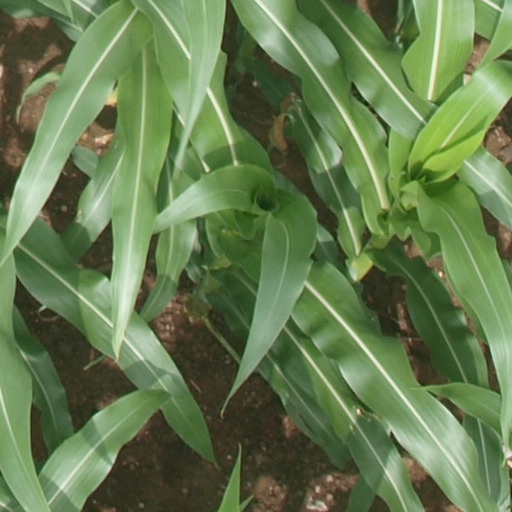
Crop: maize; corn